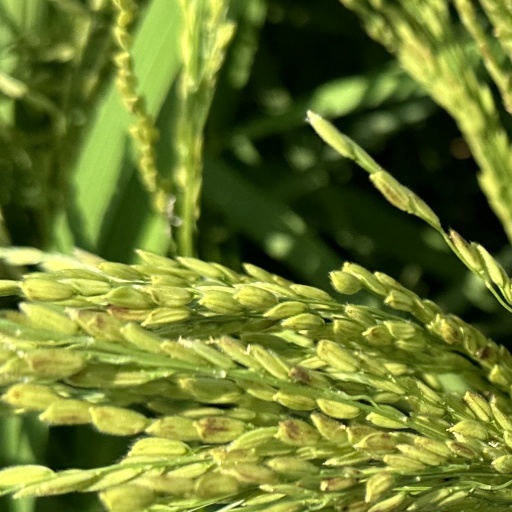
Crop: rice